George Orwell

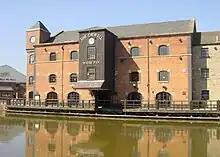
A former warehouse at Wigan Pier is named after Orwell.

At the beginning of 1935 he had to move out of Warwick Mansions, and Mabel Fierz found him a flat in Parliament Hill. "A Clergyman's Daughter" was published on 11 March 1935. In early 1935 Blair met his future wife Eileen O'Shaughnessy, when his landlady, Rosalind Obermeyer, who was studying for a master's degree in psychology at University College London, invited some of her fellow students to a party. One of these students, Elizaveta Fen, recalled Blair and his friend Richard Rees "draped" at the fireplace, looking, she thought, "moth-eaten and prematurely aged". Around this time, Blair had started to write reviews for "The New English Weekly".